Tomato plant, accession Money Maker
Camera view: tilt-top (135 deg); turntable rotation: 150 degrees
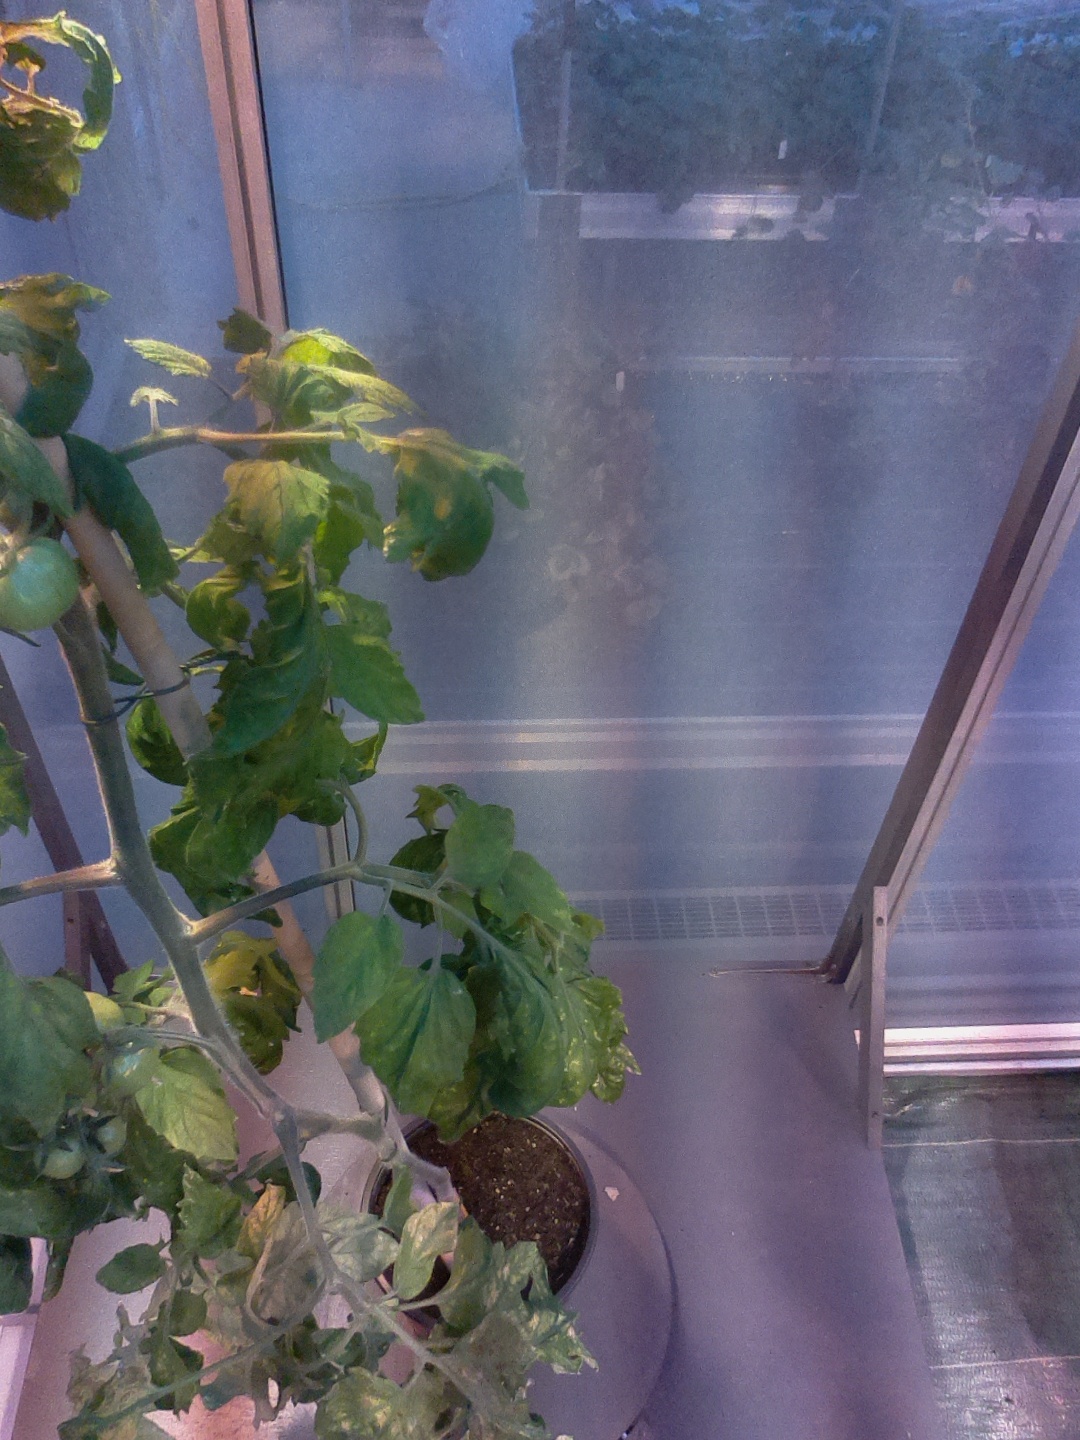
BBCH growth stage 73: 30%-40% of final fruit size